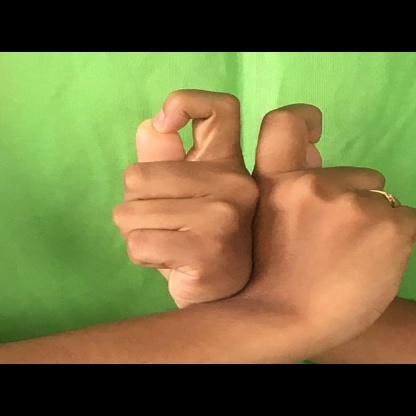
Mudra: Berunda